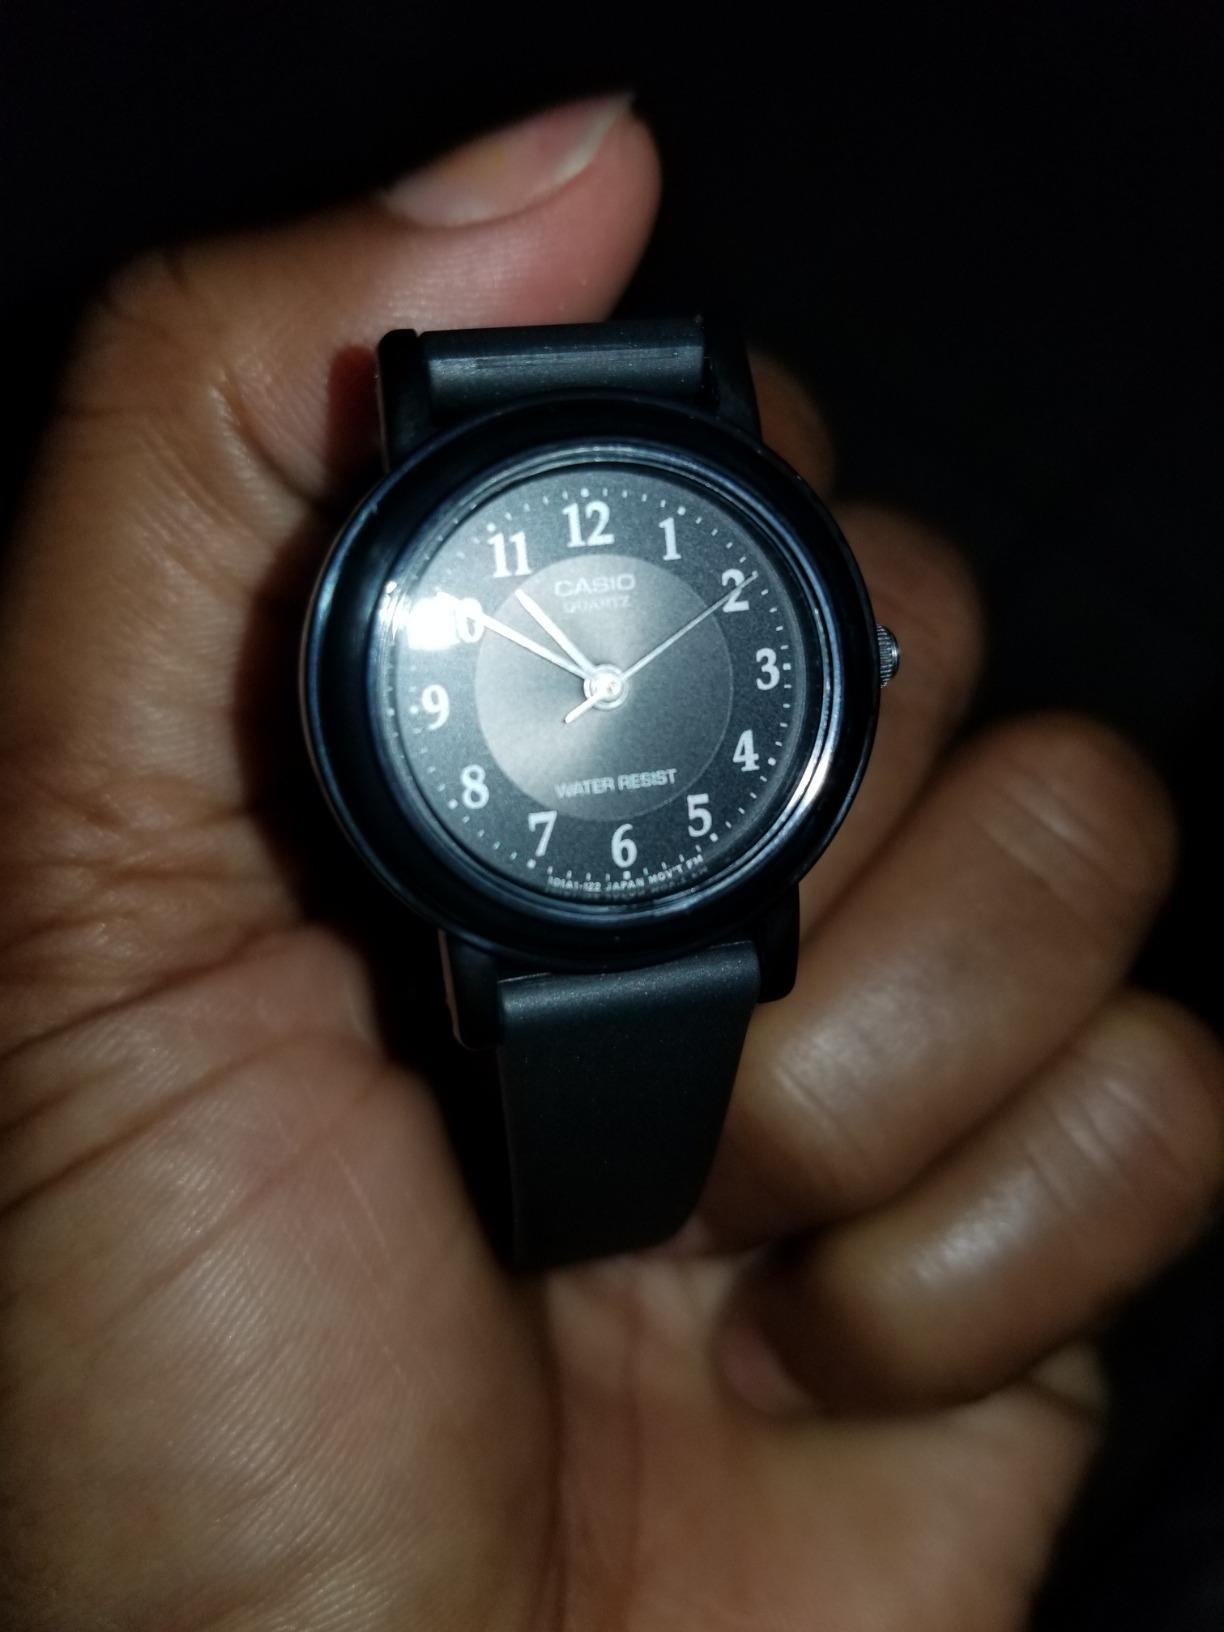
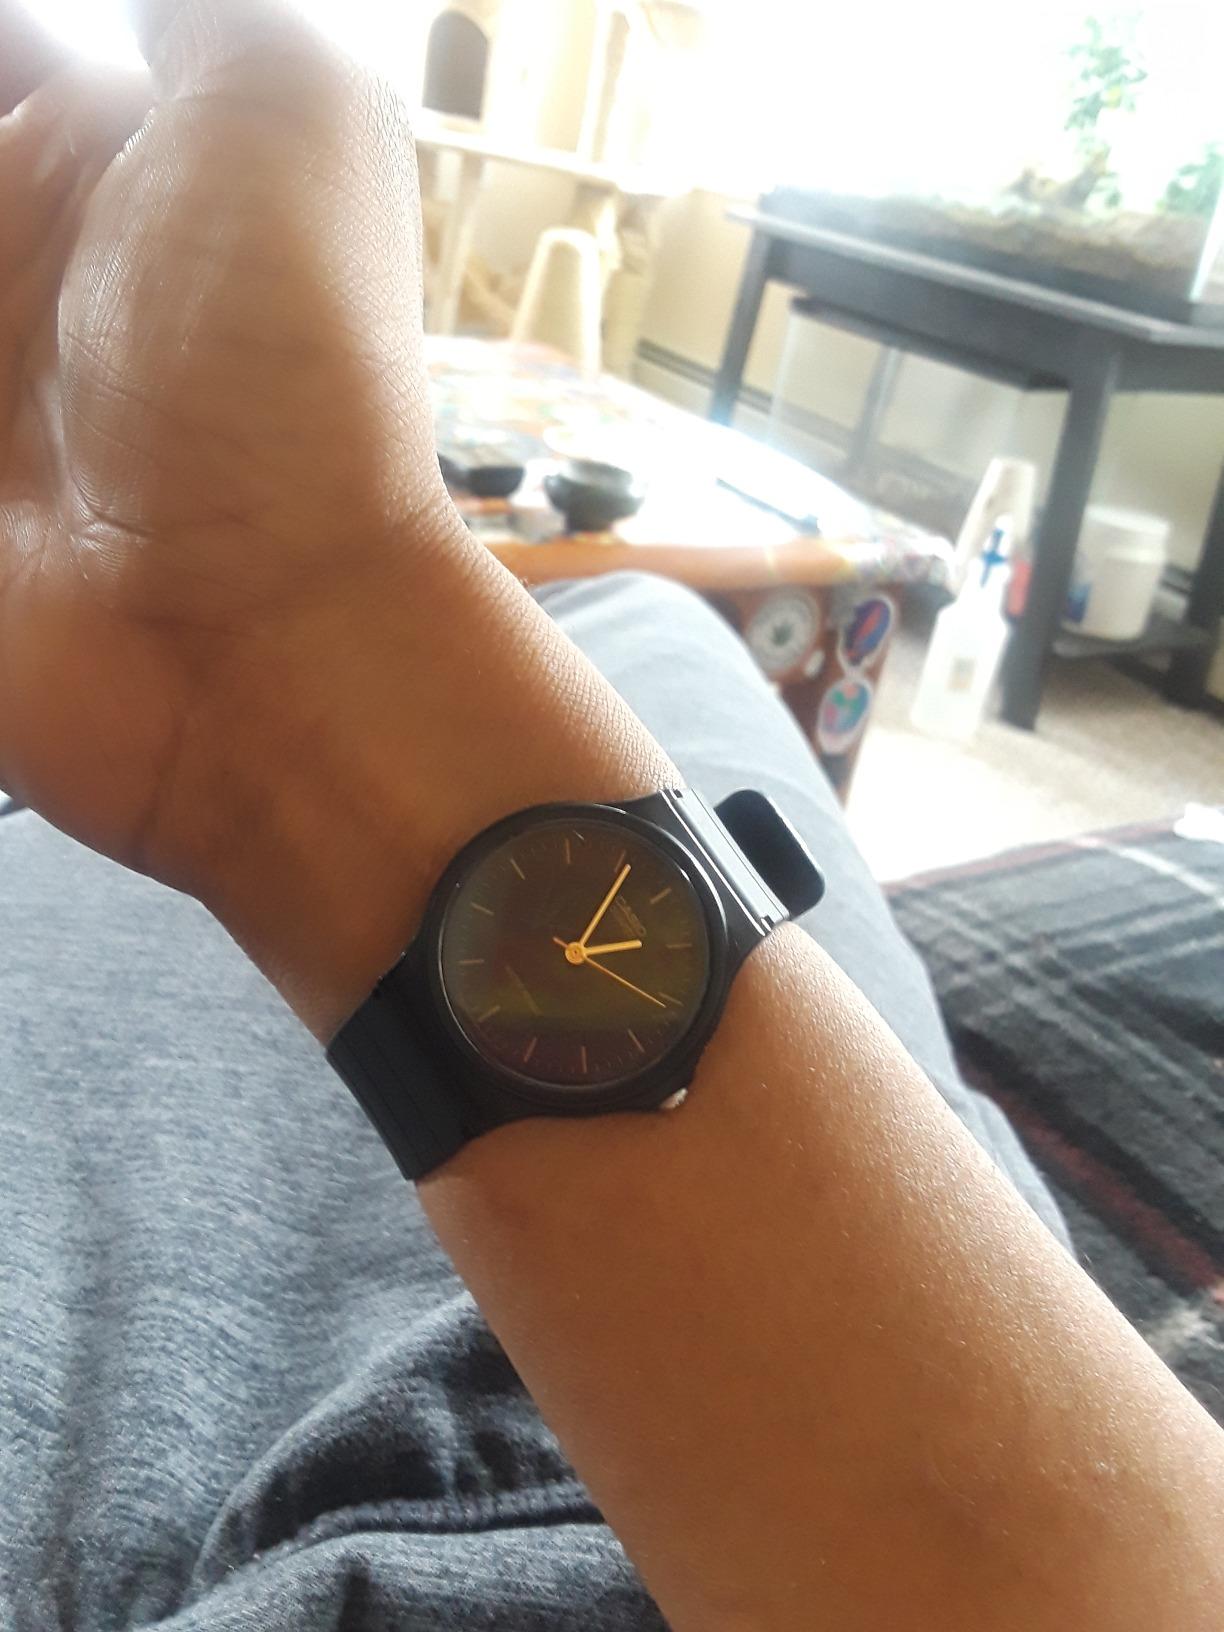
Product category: accessories_watch
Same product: no